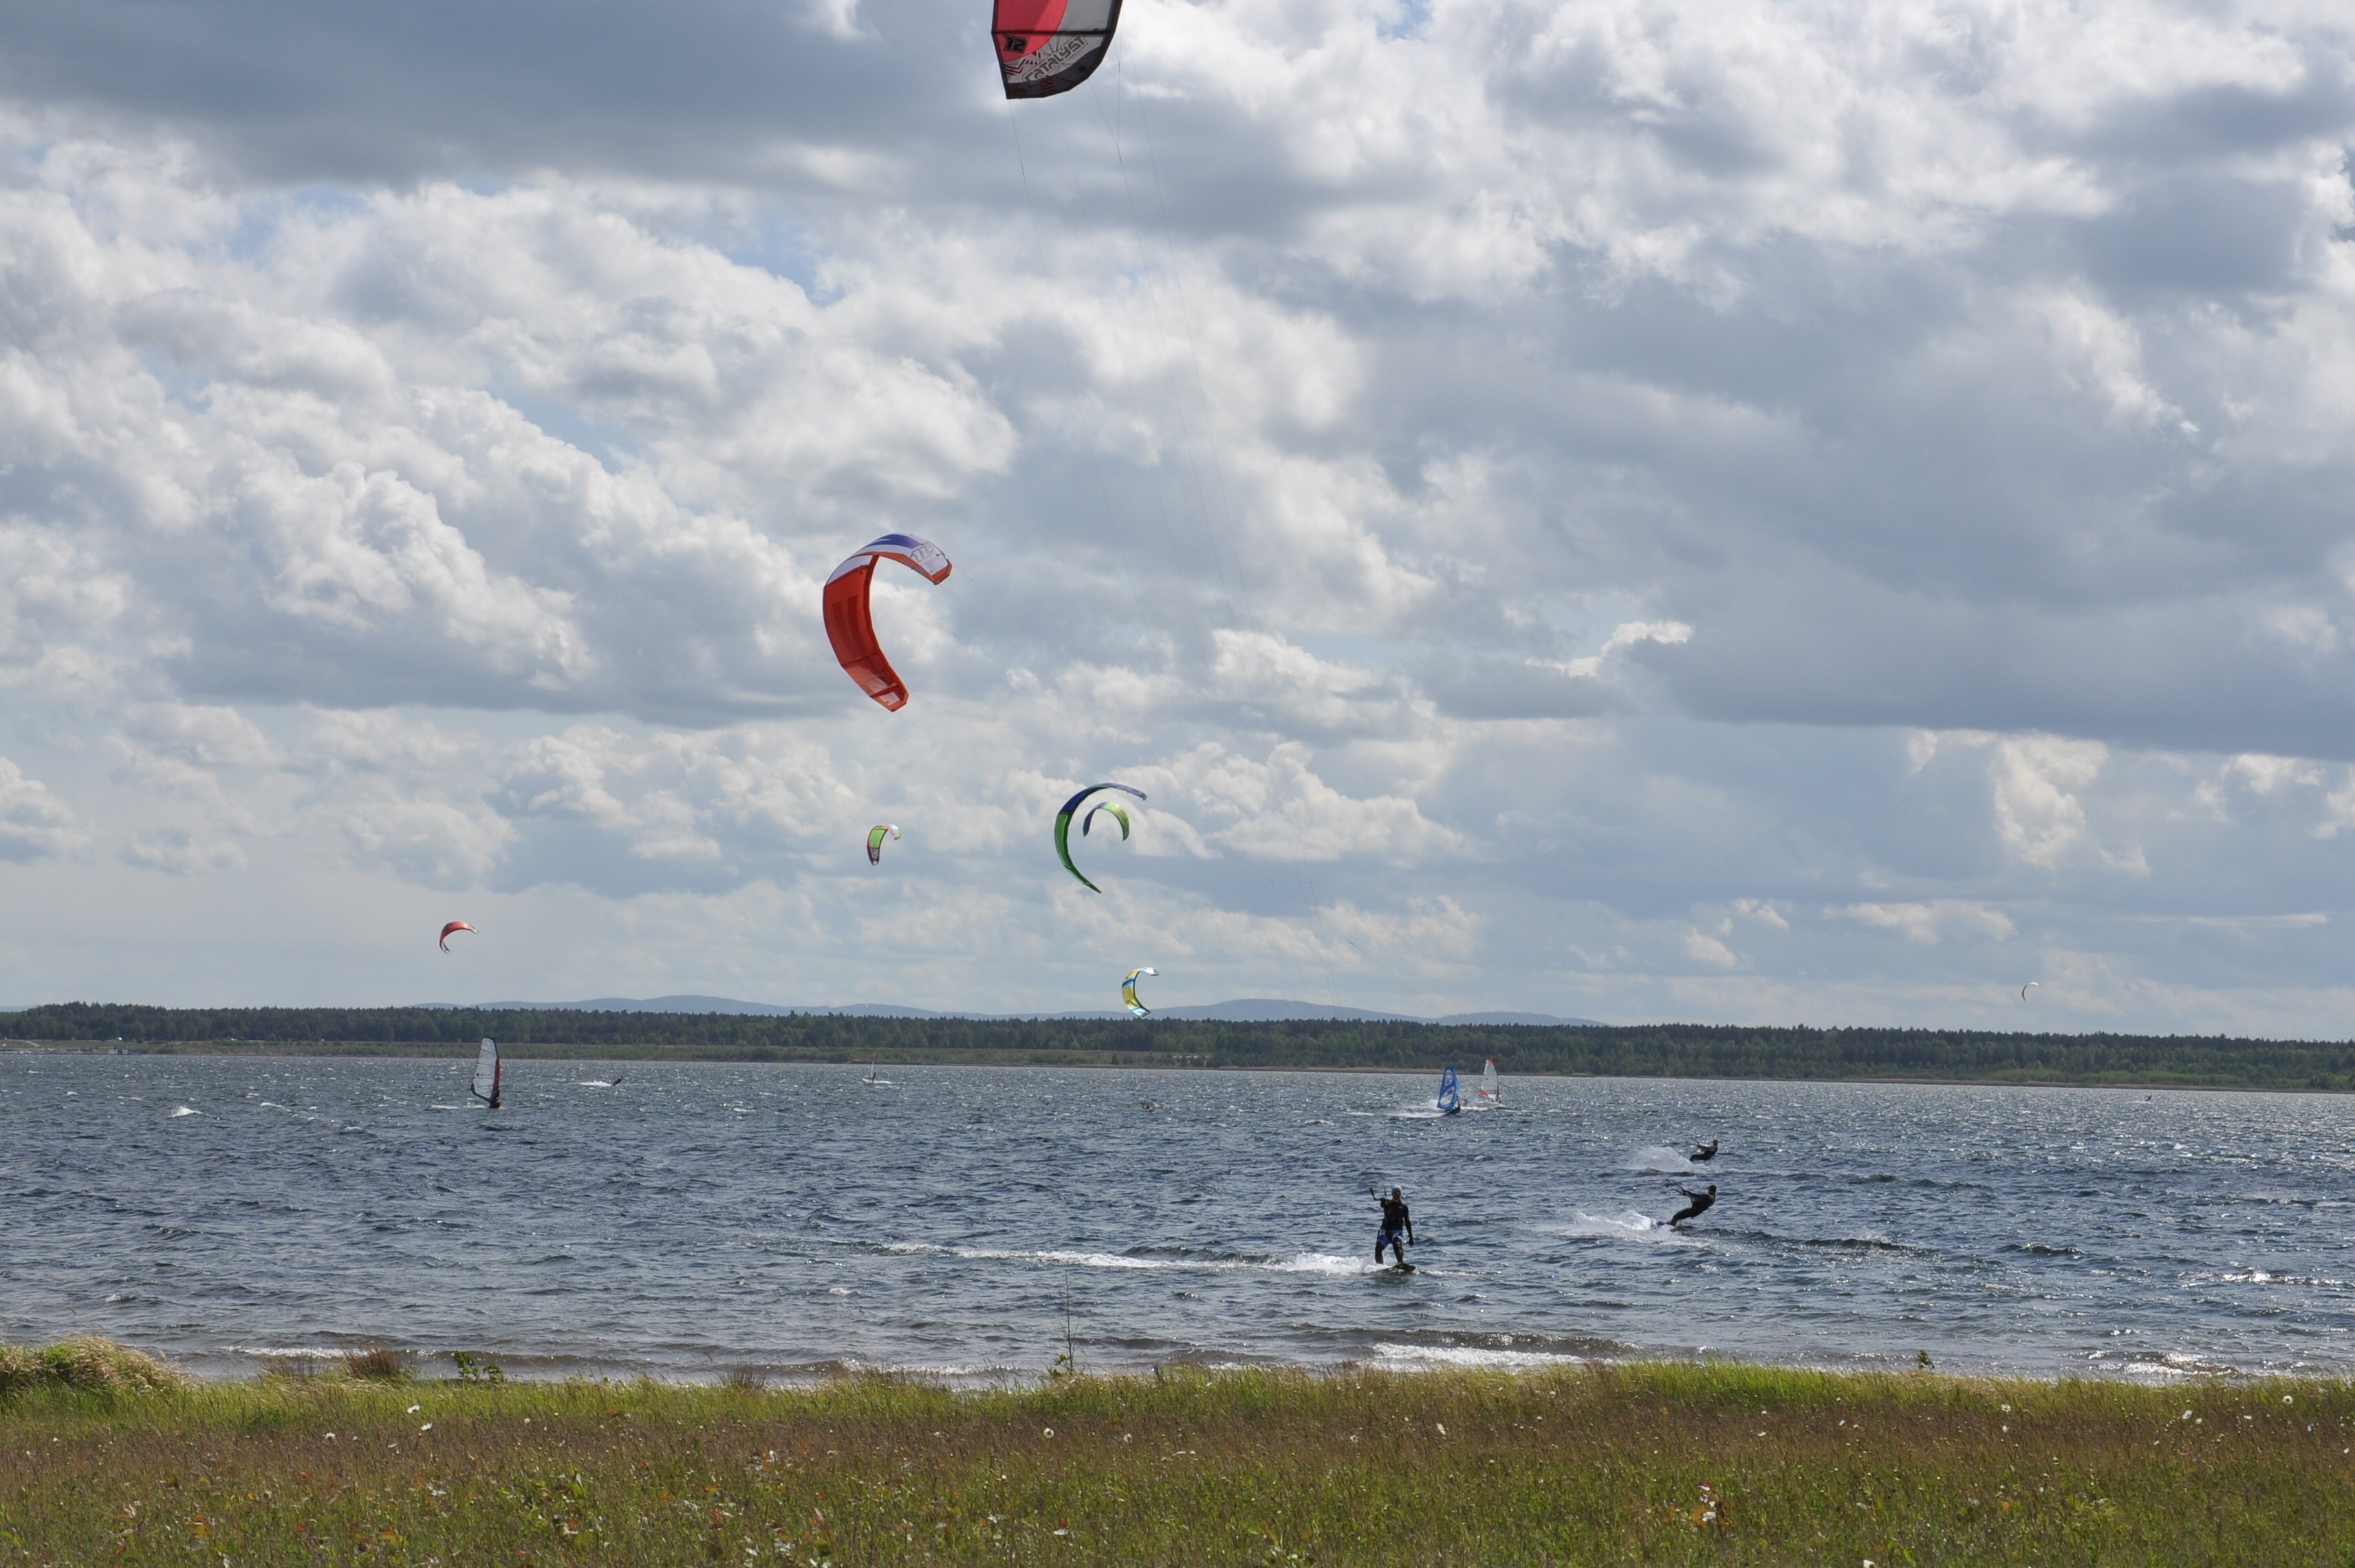
sea, water, sport, lake, wind, surf, extreme sport, toy, sports, kitesurfing, kitesurfer, in the free, water sport, kite surfing, recreational sports, wind surfing, kiters, windsports, kite sports, surface water sports, individual sports